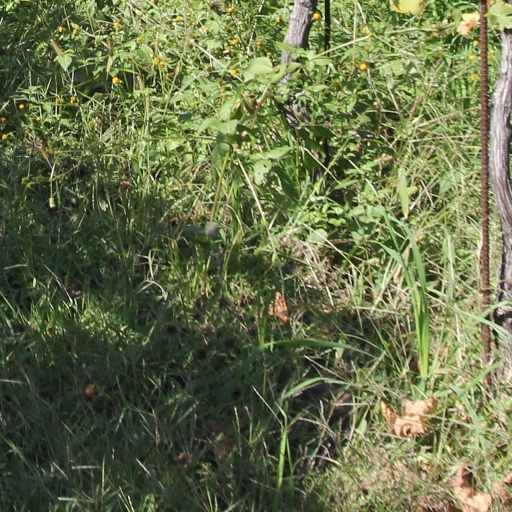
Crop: grape